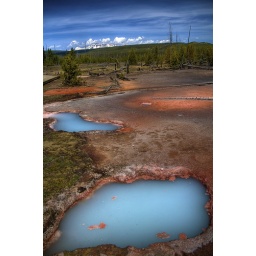
I clicked this in Yellowstone. The blue color of water fascinated me. Like the end result.